Memoirs of a French Whore

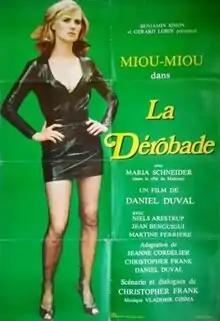
Theatrical poster

Memoirs of a French Whore (French: "La Dérobade") is a French film released in 1979. It was directed by Daniel Duval. It stars Miou-Miou, Maria Schneider and Niels Arestrup.